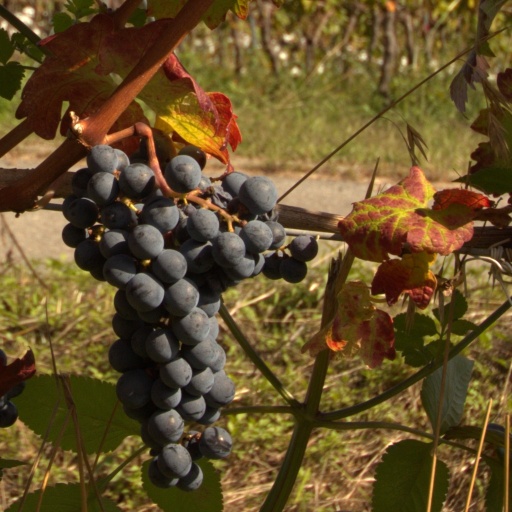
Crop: grape